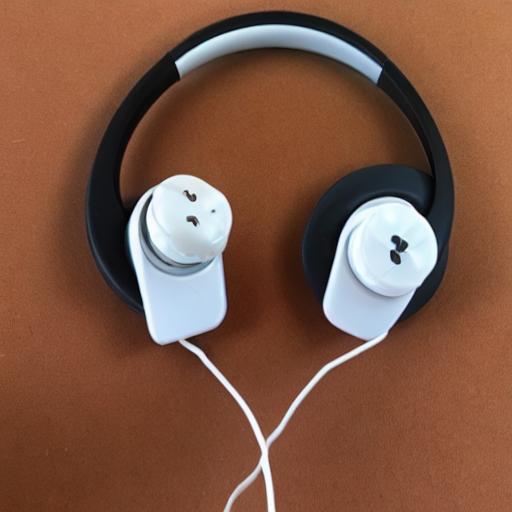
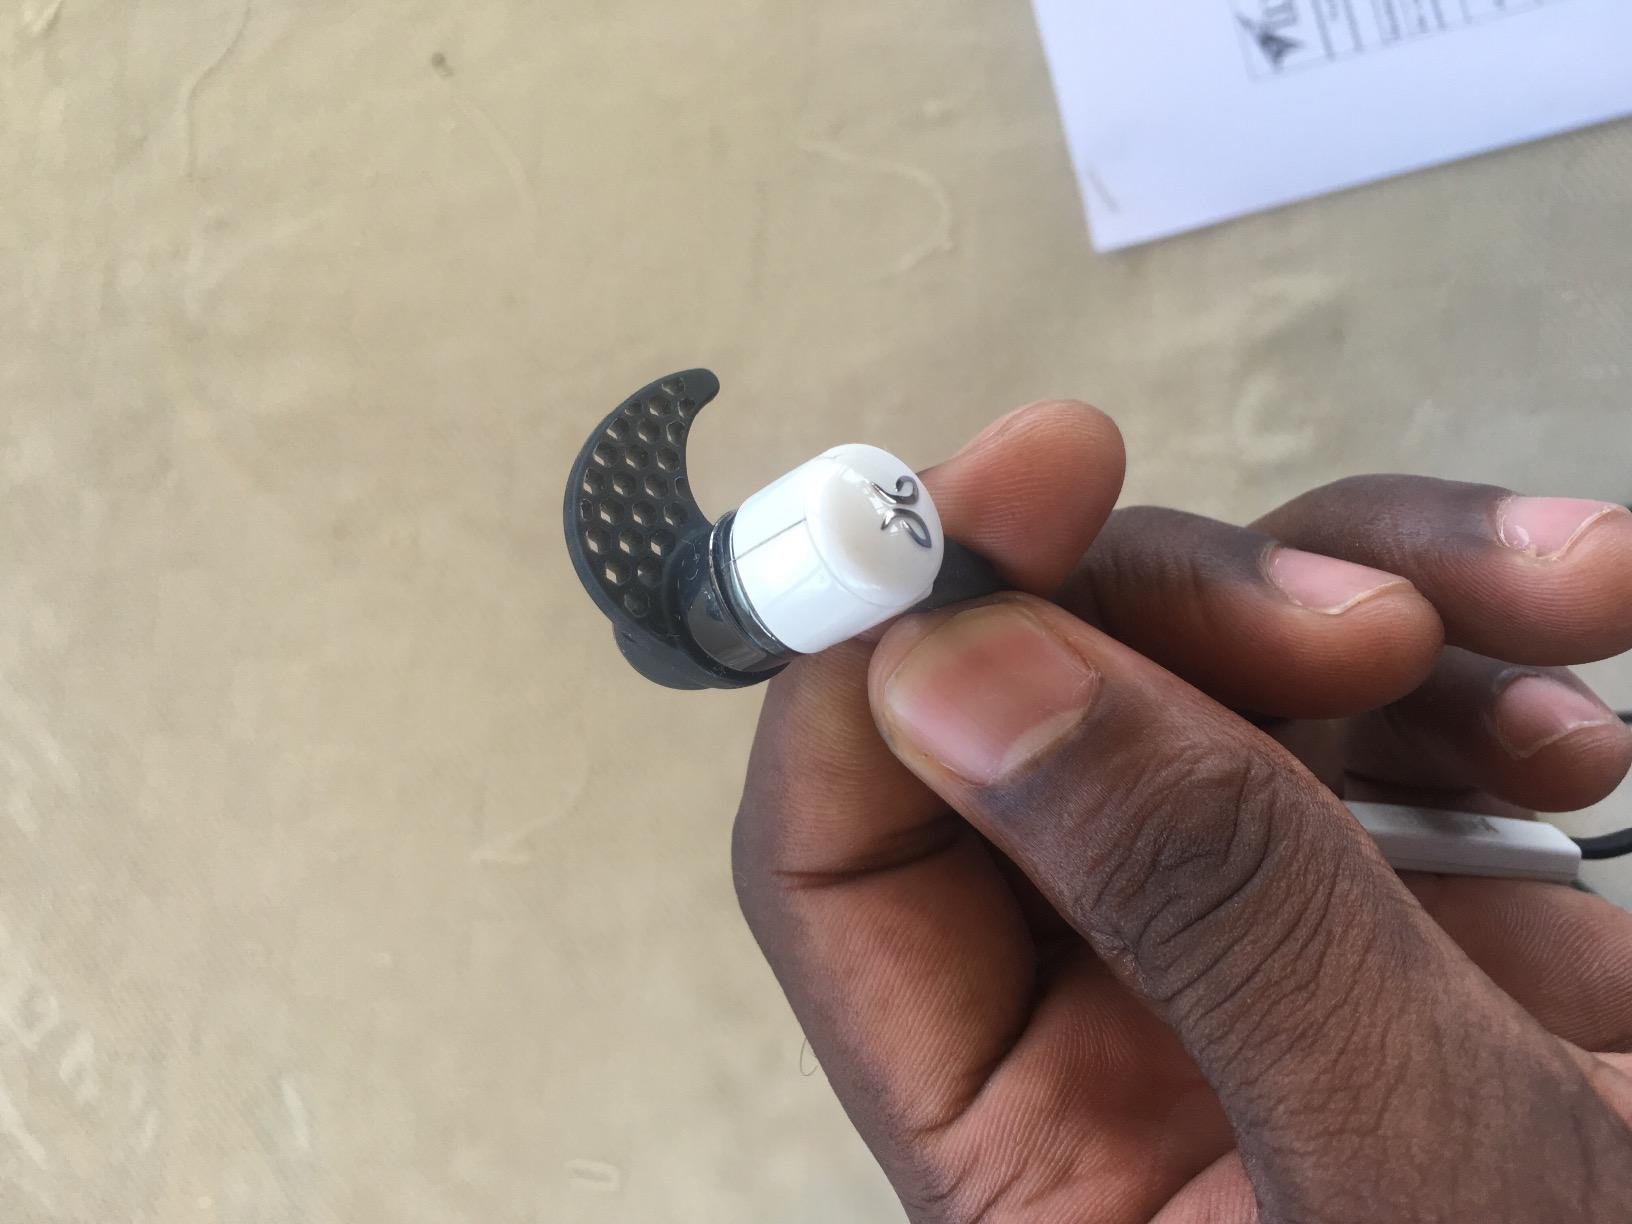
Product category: headphones
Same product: no